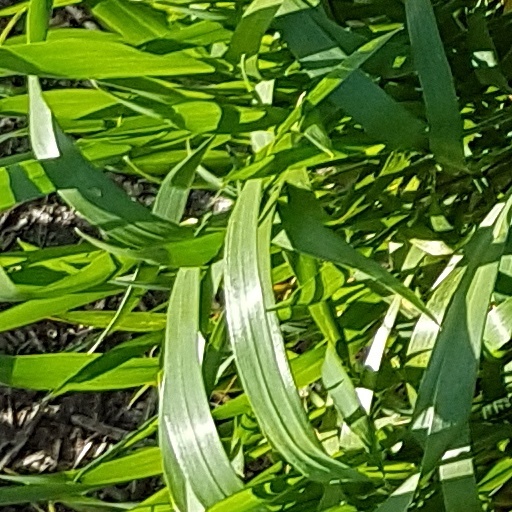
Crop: wheat